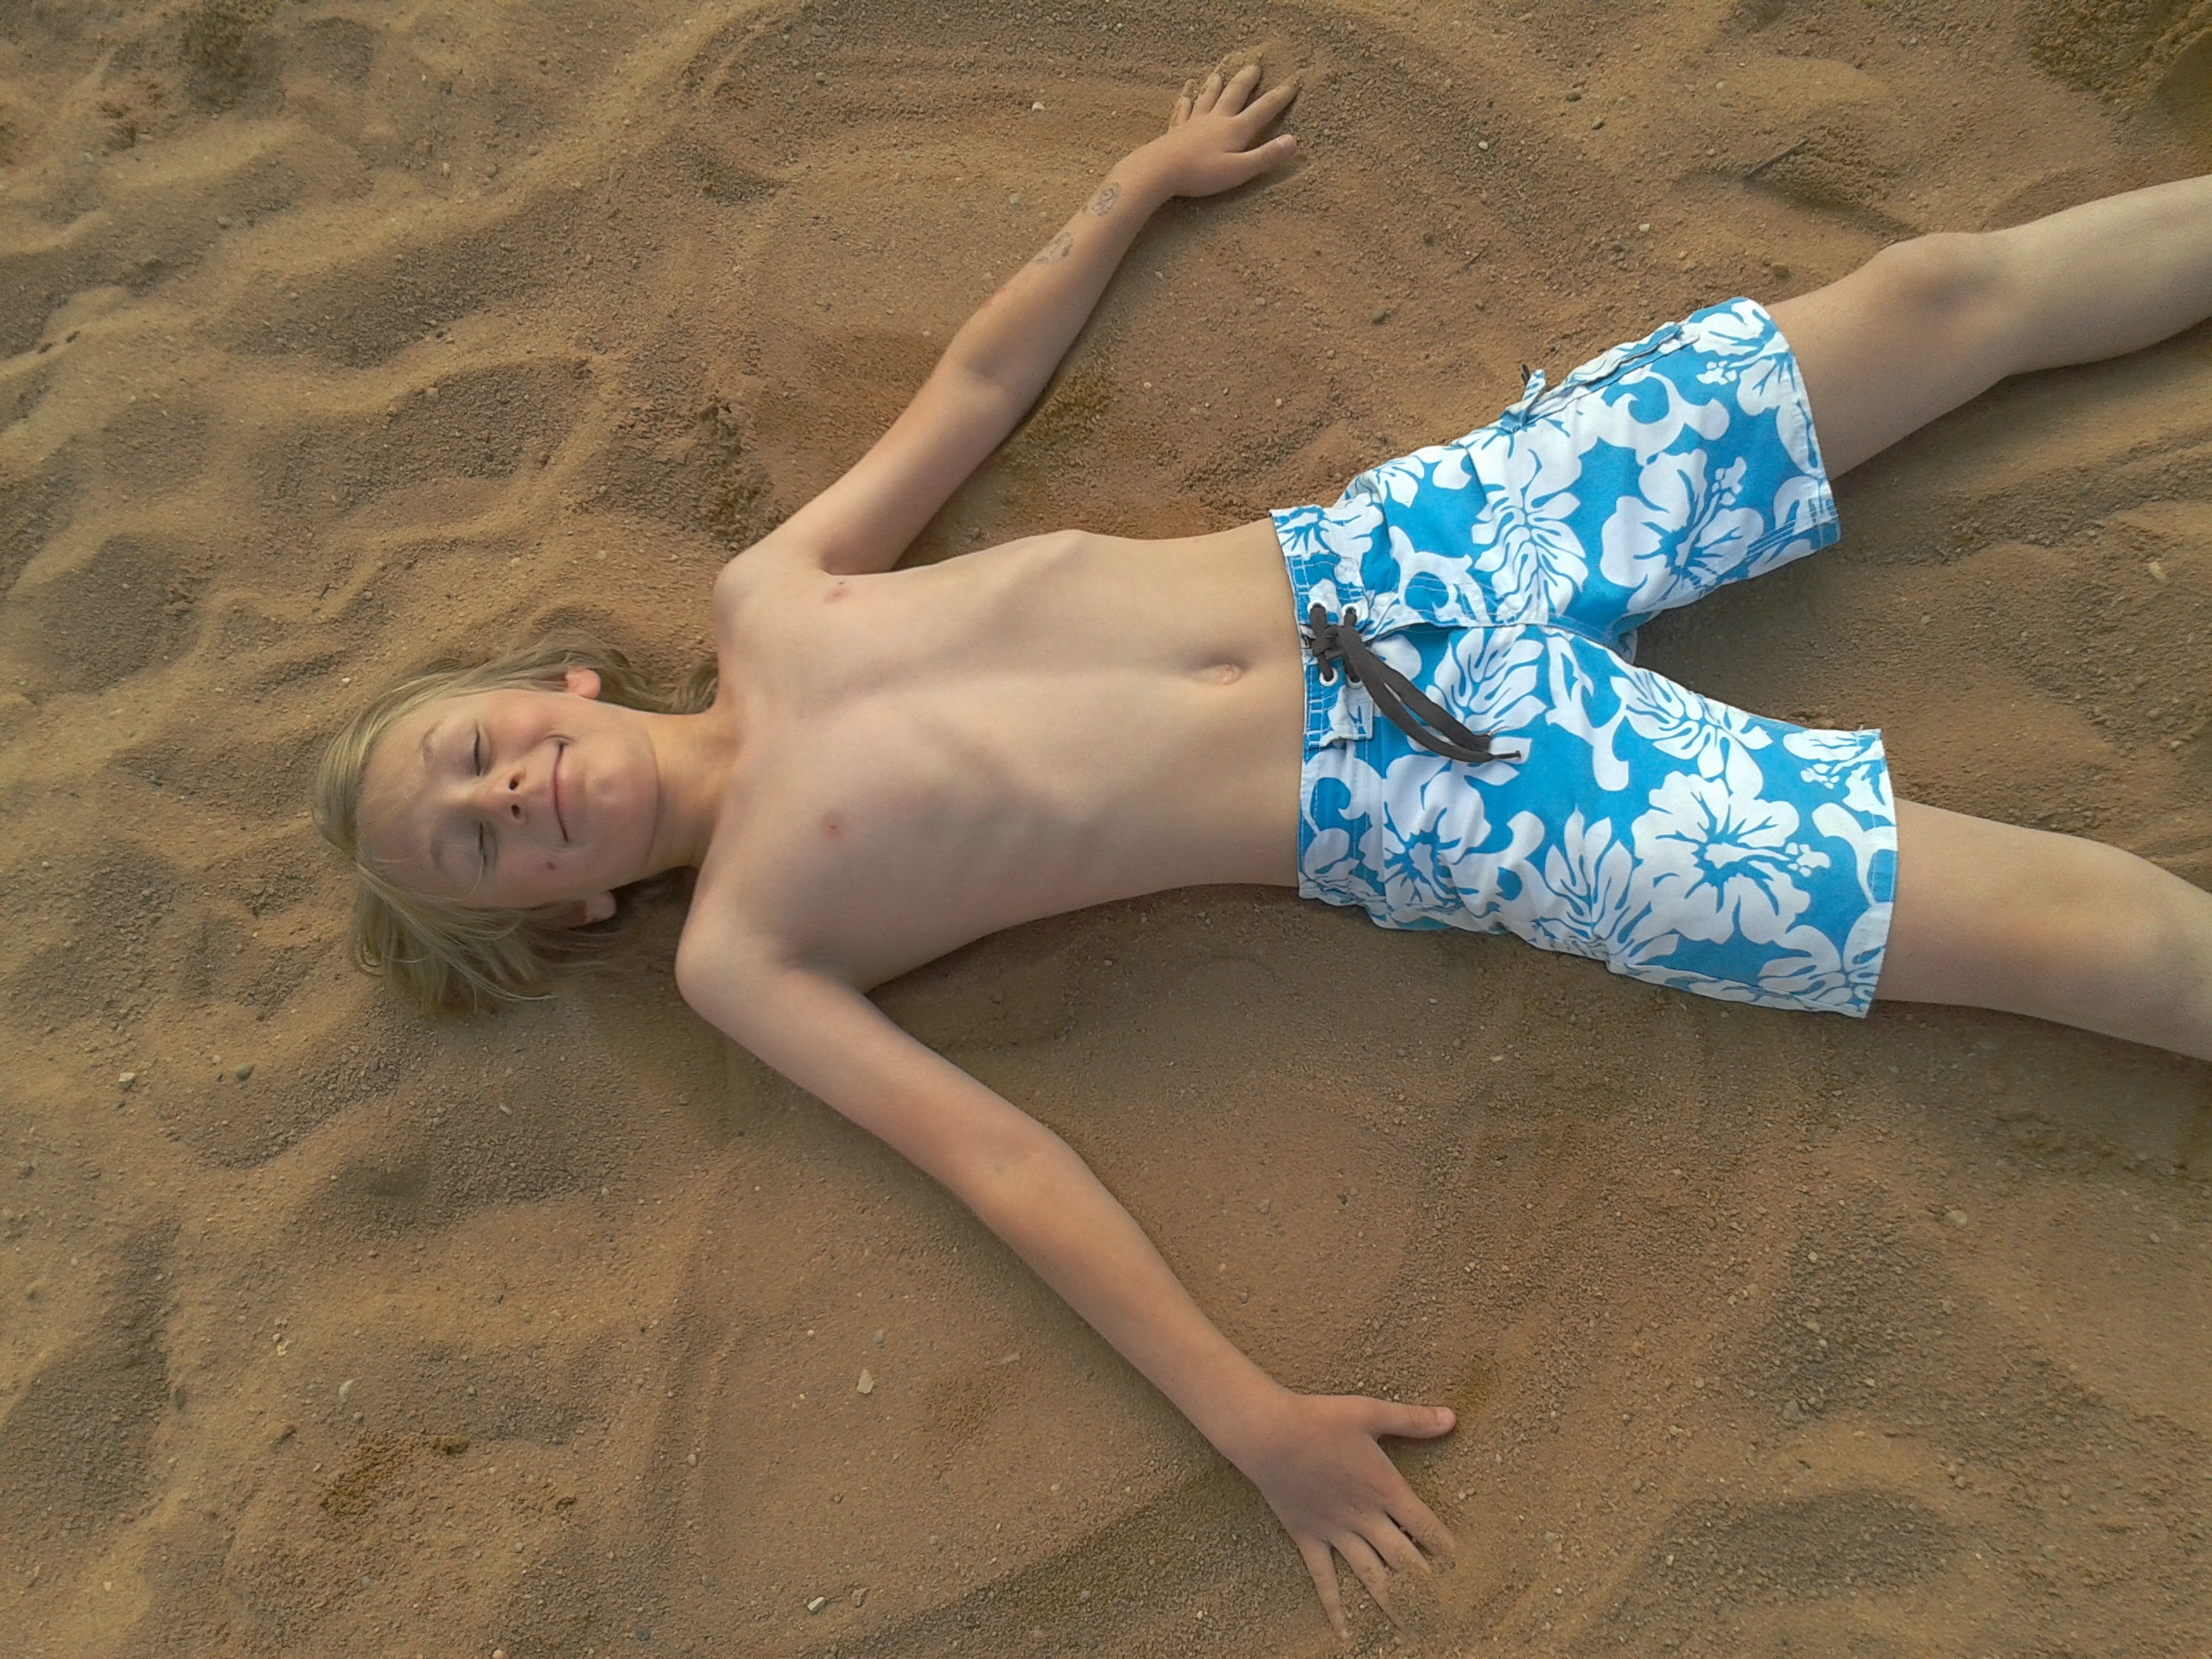
hand, beach, sand, girl, sun, boy, leg, model, relax, child, freedom, clothing, human body, thigh, beauty, lying, human positions, sun tanning